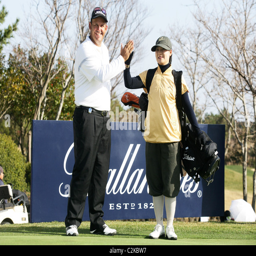
person whilst leading recurring competition sacked his caddie